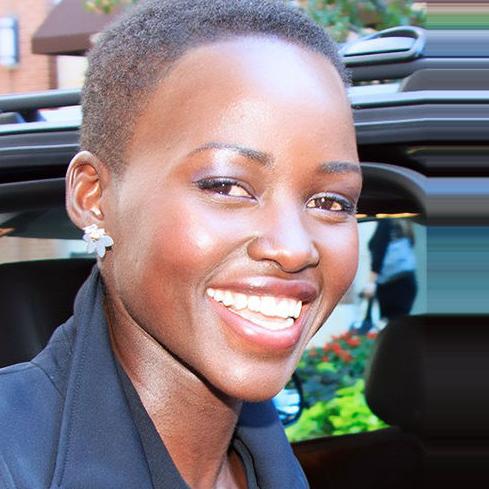
Age: 29